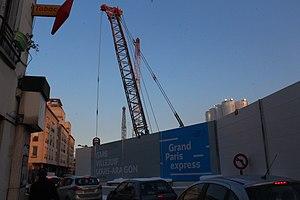
Chantier autour de la station Villejuif - Louis Aragon, ligne 15 du métro de Paris.